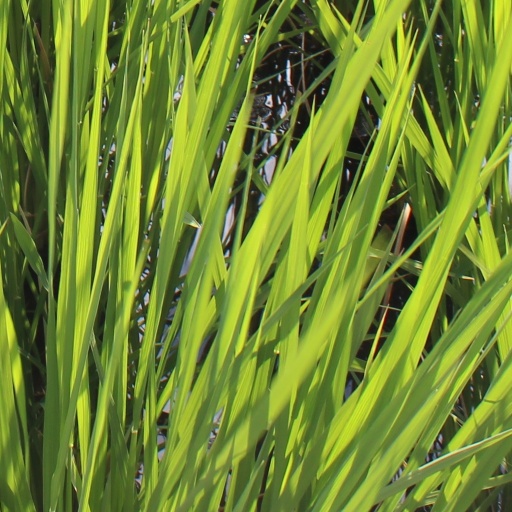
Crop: rice